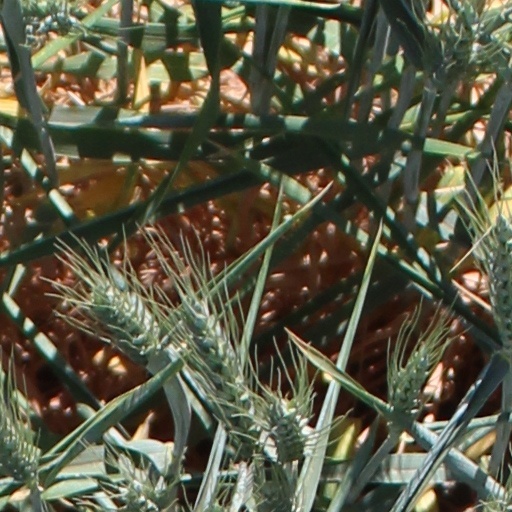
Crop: wheat